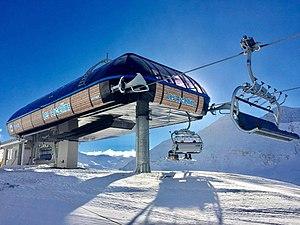
Télésiège TSD6 des Arcellins dans la stations de ski de Val Cenis en Haute Maurienne Vanoise
Val Cenis est une station de sports d'hiver composée de trois domaines skiables répartis sur les villages de la commune nouvelle de Val-Cenis, dans la vallée de la Haute-Maurienne-Vanoise, en Savoie.